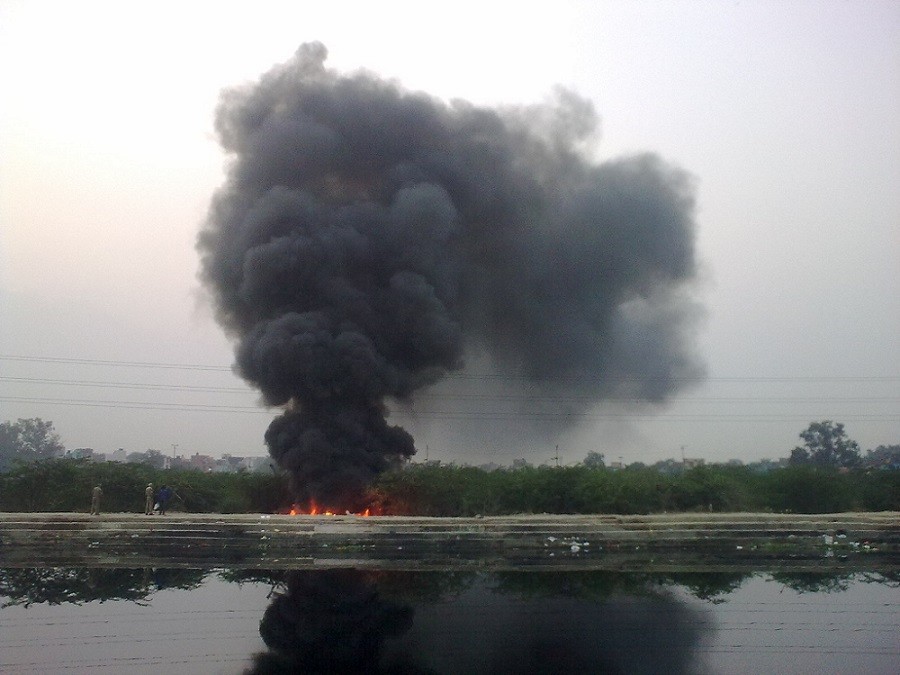
Fire: yes
Smoke: yes